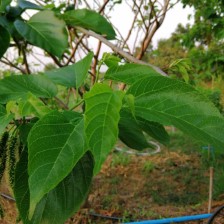
Variety: TaiwanMeacho